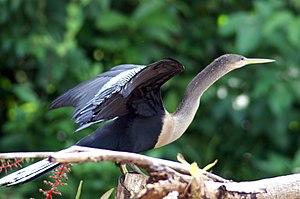
Anhinga d'Amérique Español: Anhinga Americana